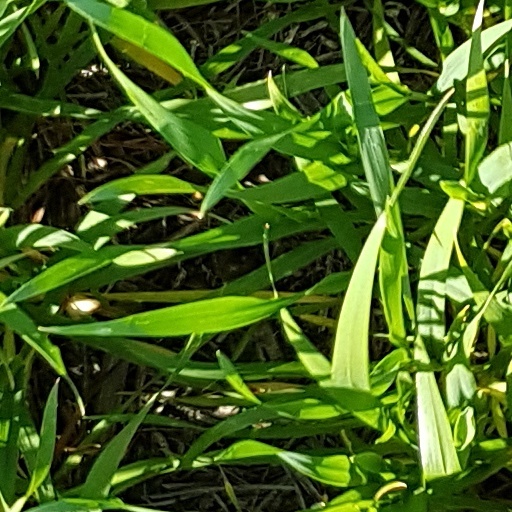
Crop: wheat